Oberhallau

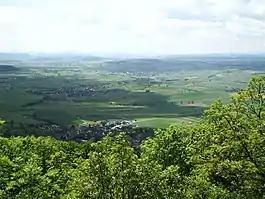
View from the Siblinger watchtower west over the Klettgau. In the foreground is Siblingen, then Gächlingen and Hallau/Oberhallau.

Oberhallau has an area, , of . Of this area, 72.5% is used for agricultural purposes, while 20.5% is forested. Of the rest of the land, 6.8% is settled (buildings or roads) and the remainder (0.2%) is non-productive (rivers or lakes).